Point de Venise

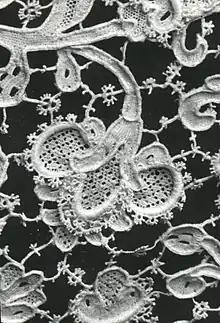
Example of Venetian needle lace

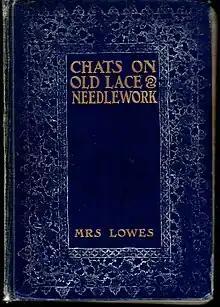
Text of some historically important and artistically interesting laces and embroidery

Point de Venise is a Venetian needle lace from the 17th century characterized by scrolling floral patterns with additional floral motifs worked in relief (in contrast with the geometric designs of the earlier reticella). By the mid-seventeenth century, it had overtaken Flemish lace as the most desirable type of lace in contemporary European fashion.